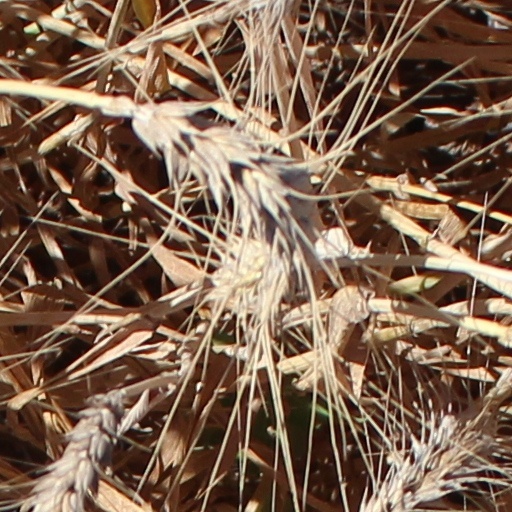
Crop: wheat